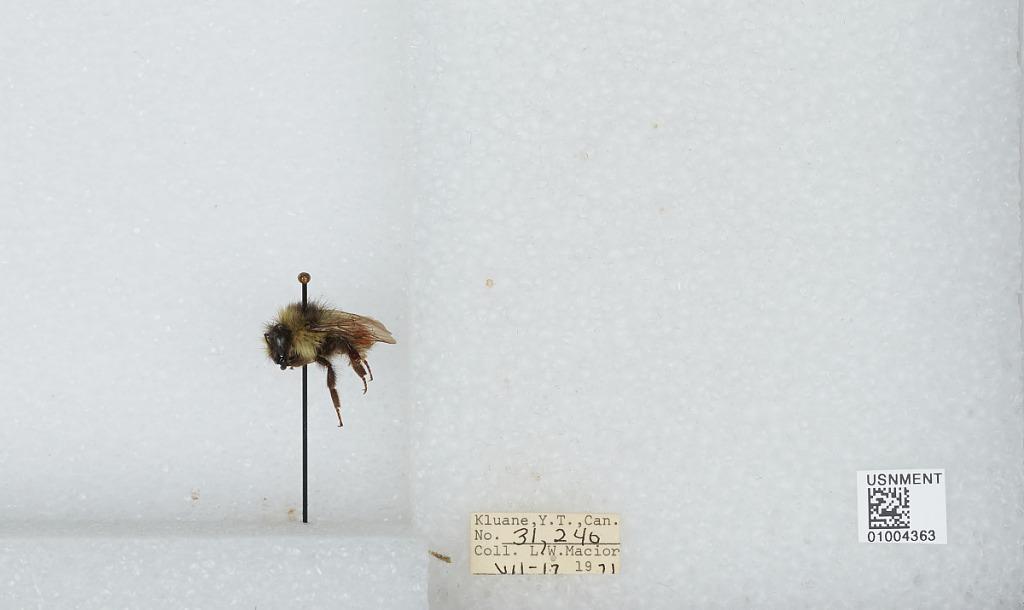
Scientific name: Bombus (Pyrobombus) flavifrons Cresson
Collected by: L. Macior
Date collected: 1971-7-17
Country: Canada
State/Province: Yukon Territory
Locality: Kluane
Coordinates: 60.75, -139.5